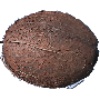
Label: Cocos 1